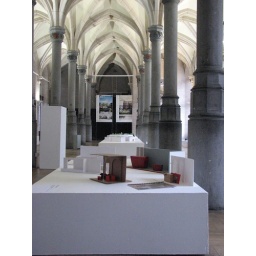
Jan Smets(tentoonstelling van maquettes van straatmeubilair en plannen voor stadsinrichting van pleinen, door studenten van de Katholieke Hogeschool Mechelen, in het stadhuis.)